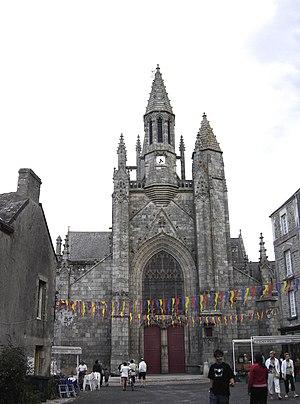
Cet article recense les collégiales situées ou ayant existé sur le territoire français actuel. Les biens en dotation qui procuraient des revenus aux chanoines pour accomplir leurs fonctions ayant été confisqués en 1791 et vendus comme biens nationaux, aucune de ces églises n'est encore en activité en tant que collégiale. Les dates indiquées entre parenthèses sont celle du début et de la fin du statut canonique de collégiale.
Une collégiale est une église qui possède un chapitre de chanoines composé d'un nombre fixe de clercs séculiers. Tous les chanoines possèdent un siège dans le choeur de l'église afin de s'y réunir et d'y chanter ou réciter l'office divin, une maison canoniale, un revenu et des fonctions précises.